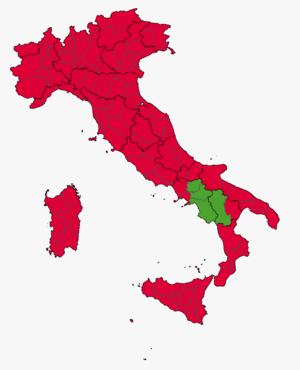
Une primaire du Parti démocrate se déroule en Italie le 3 mars 2019 pour désigner le nouveau secrétaire du parti politique.